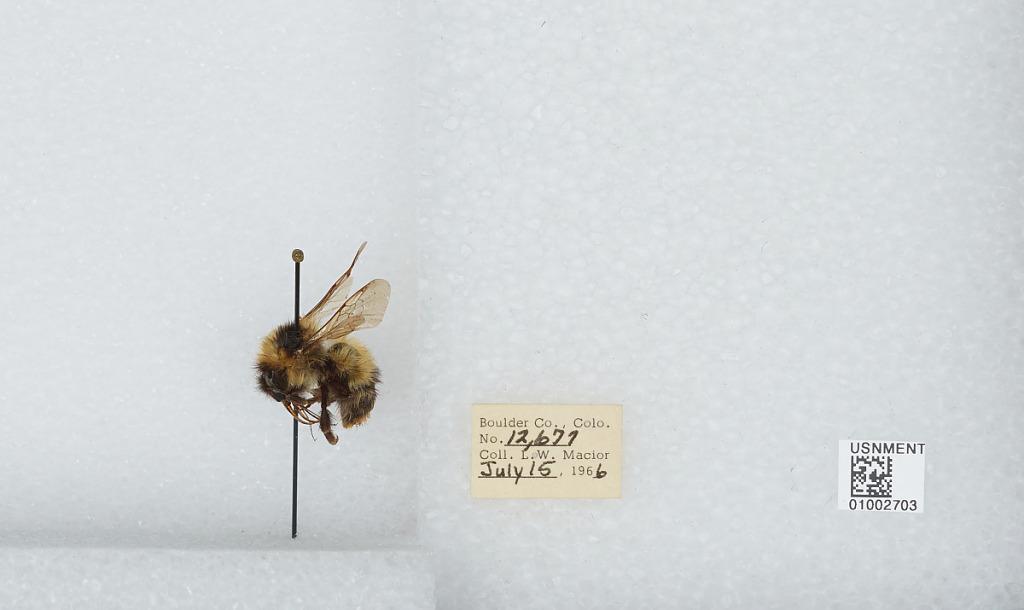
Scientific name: Bombus (Alpinobombus) balteatus Dahlbom
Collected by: L. Macior
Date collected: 1966-7-15
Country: United States
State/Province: Colorado
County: Boulder
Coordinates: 40.0275, -105.252